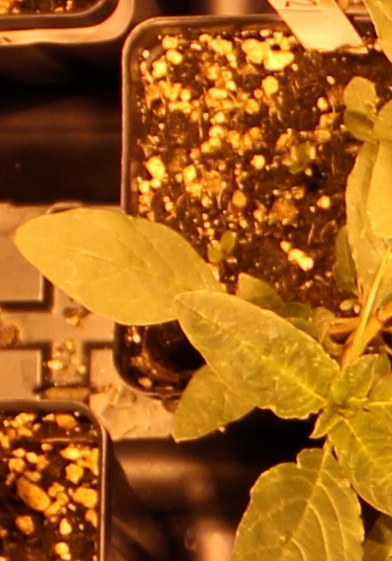
Label: Waterhemp